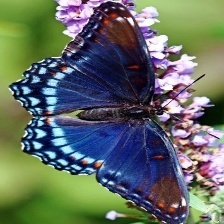
Species: RED SPOTTED PURPLE
Butterfly family (ImageNet category): admiral